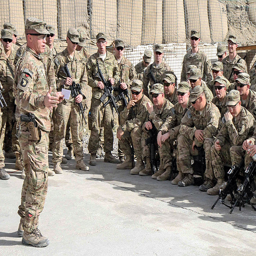
military unit , gives a quarterly update to his squadron about success so far while deployed